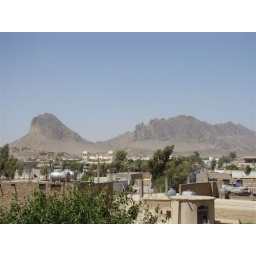
kandahar. mountains in north. Omar Mullah's house beneath peak